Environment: real
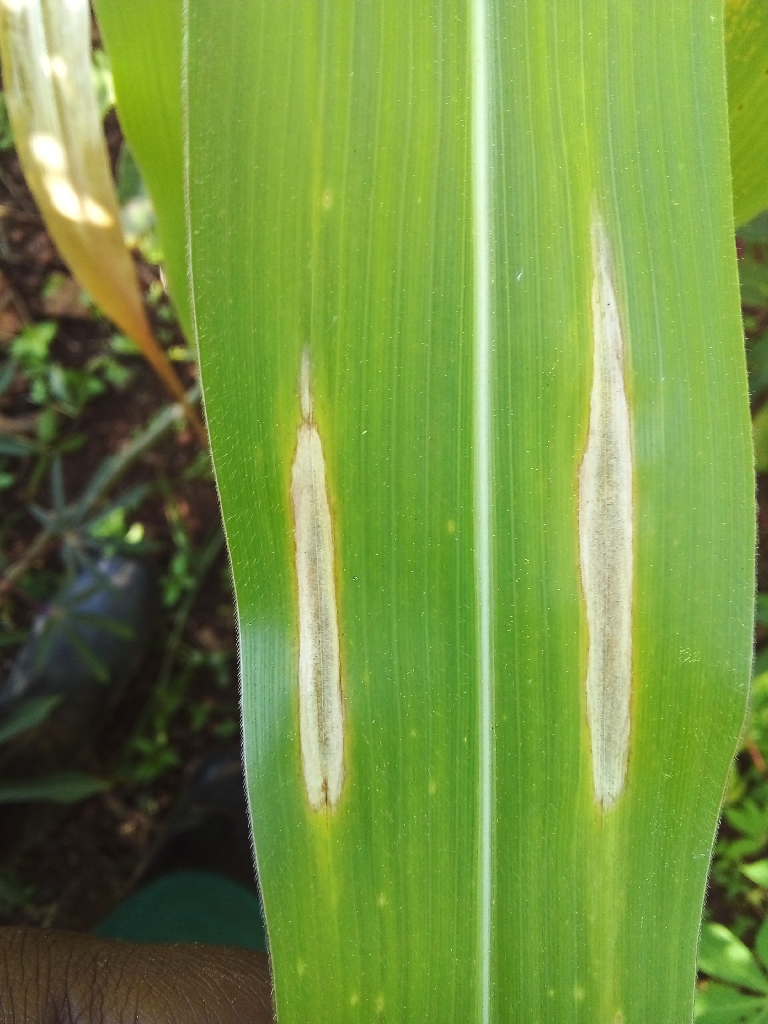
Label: northern_corn_leaf_blight